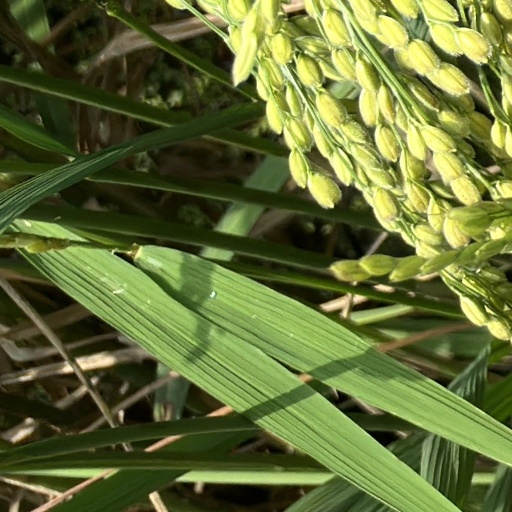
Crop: rice